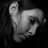
Emotion: sad